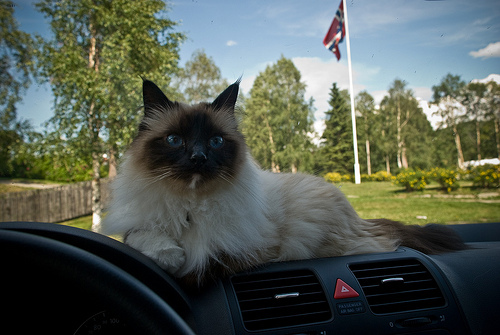
Animal: cat
Breed: Birman